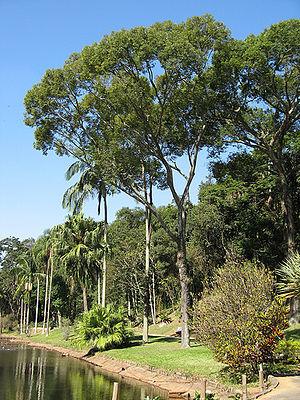
Cariniana est un genre d'arbres de la famille des Lecythidaceae. Il comprend les espèces suivantes :